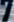
Number: 7